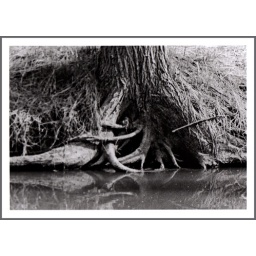
This is an old print from high school--this tree and stream are near my house in Wisconsin.